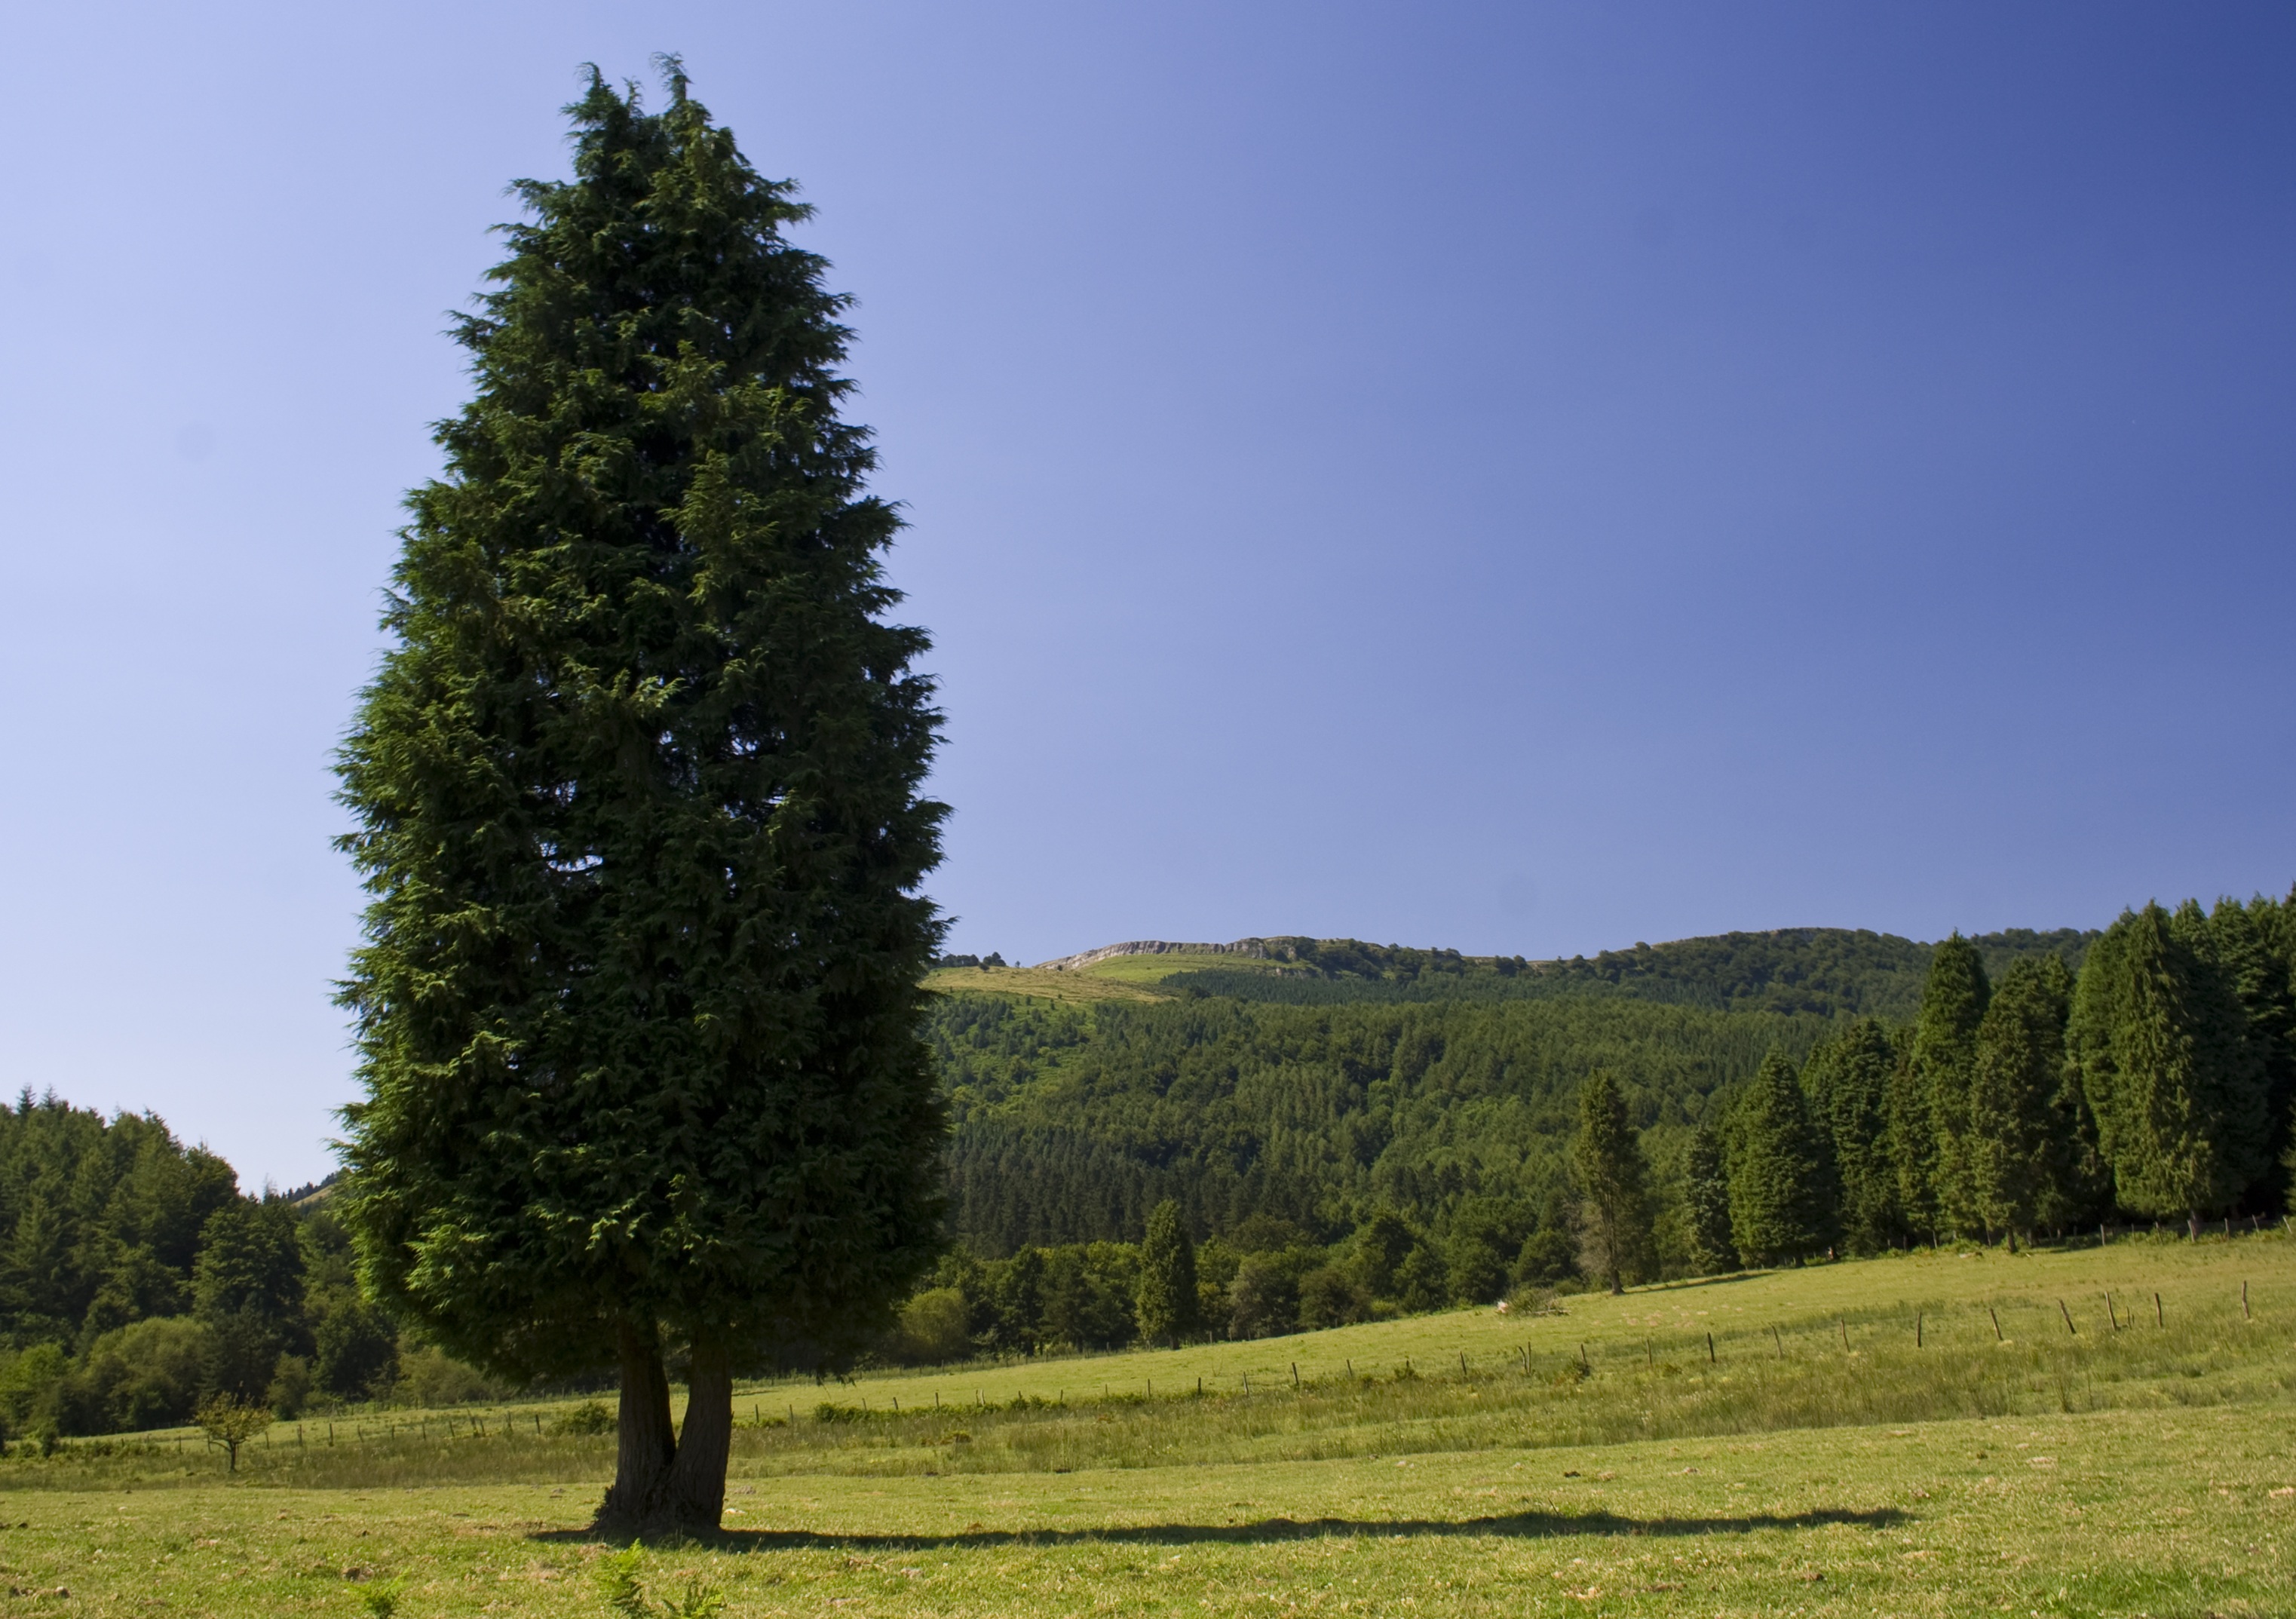
landscape, tree, nature, forest, grass, mountain, plant, field, meadow, prairie, hill, mountain range, pasture, fir, prato, spruce, grassland, habitat, ecosystem, coniferous tree, rural area, biome, natural environment, woody plant, temperate coniferous forest, land plant